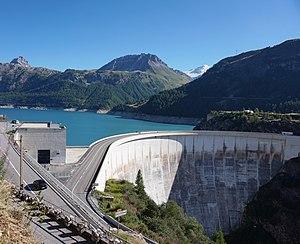
L’histoire de l'équipement hydroélectrique en Tarentaise, c'est-à-dire du bassin supérieur de l’Isère, a commencé dès la fin du XIXᵉ siècle avec les pionniers de la houille blanche pour répondre aux besoins de leurs entreprises d’électrochimie et d’électrométallurgie. Dès la création d’Électricité de France, en 1946, un aménagement intégral au service du réseau national a été entrepris. Il a été exécuté prioritairement en un temps record de 13 ans, avec des ouvrages majeurs comme le barrage du Chevril, la centrale de Malgovert et l'aménagement de Roselend - La Bâthie. À l’ère du nucléaire, l’aménagement en pompage-turbinage se limite au cas de la centrale de La Coche, aménagée dès 1975.